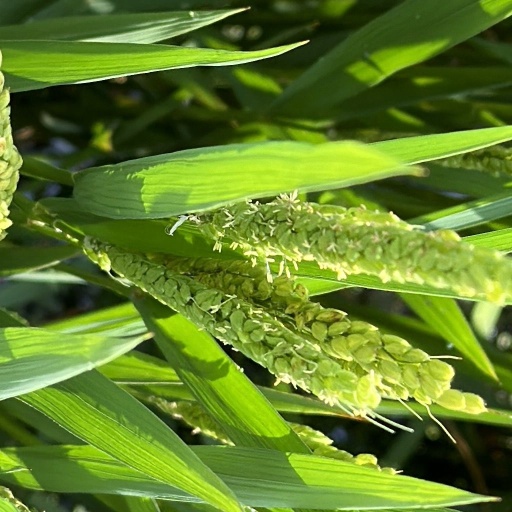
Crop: rice